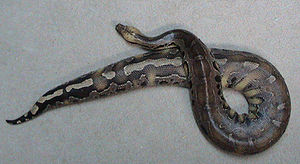
Pyton (slangeslægt) / Arter
Pyton fra Græsk, er en slægt af kvælerslanger.